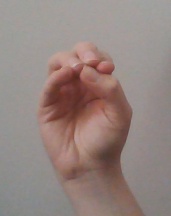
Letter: ha